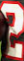
Number: 2